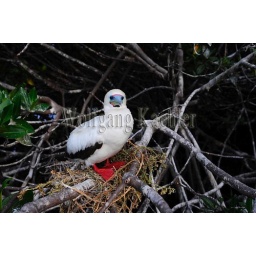
Ecuador, galapagos islands, tower island (Genovesa), red-footed booby (White phase) Nesting in mangrove tree